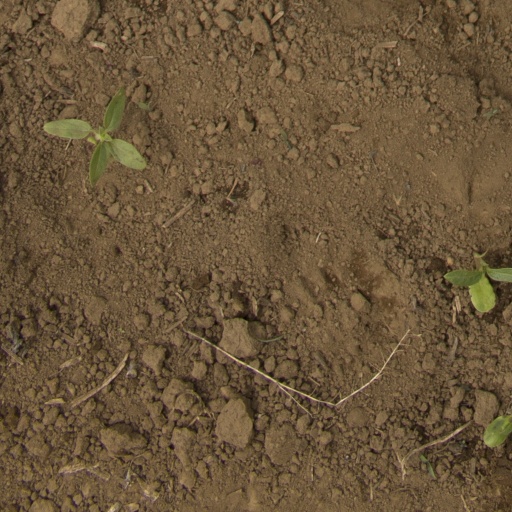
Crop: Jerusalem artichoke